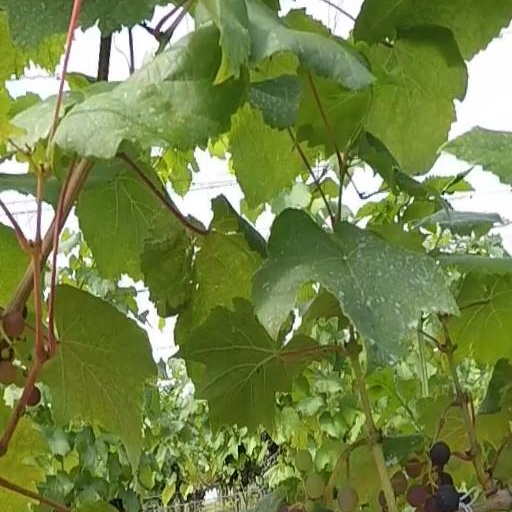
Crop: grape